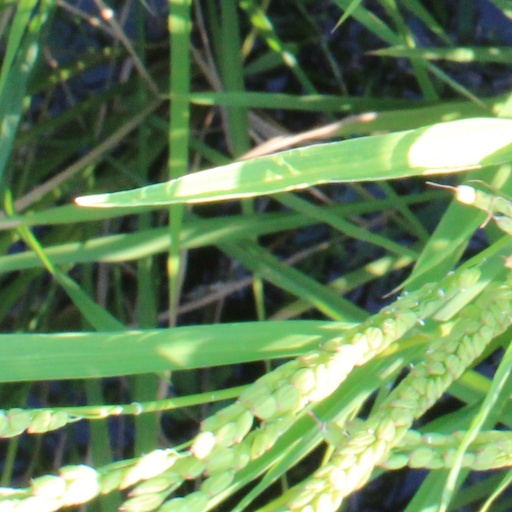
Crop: rice